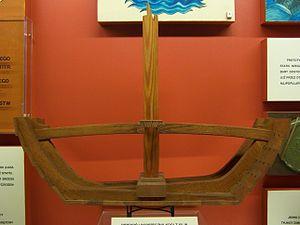
On désigne par cogue un type de bateau utilisé en mer du Nord au cours du Moyen Âge.